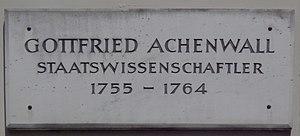
Gottfried Achenwall était un économiste allemand. Il est considéré comme un des inventeurs de la statistique dont il inventa le nom.